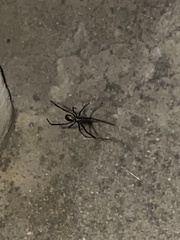
Species: Lactrodectus_hesperus